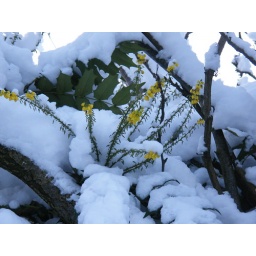
&amp;quot;A photo I took earlier today of flowers amongst the snow on a tree in Southsea.&amp;quot;Sent by: Jeremy Davies